Maachha bihana

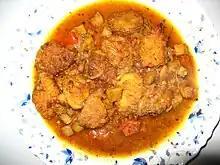
Fish egg curry in Odia cuisine style

Maachha Bihana is the roe of a fish made into dumpling by some spice paste and fried to make spicy curry.